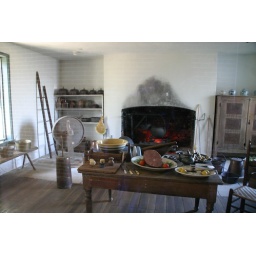
Kitchen. The kitchen was housed in a separate building after a kitchen fire destroyed the second Hermitage.